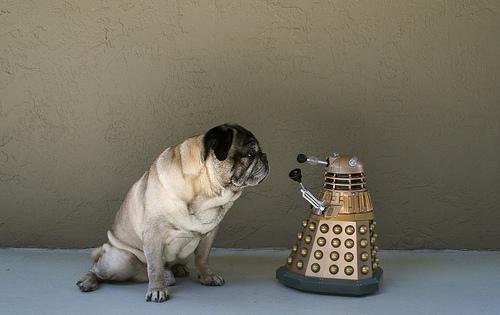
pug